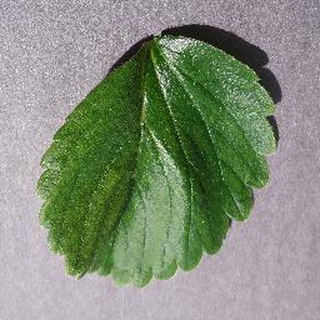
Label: healthy_strawberry